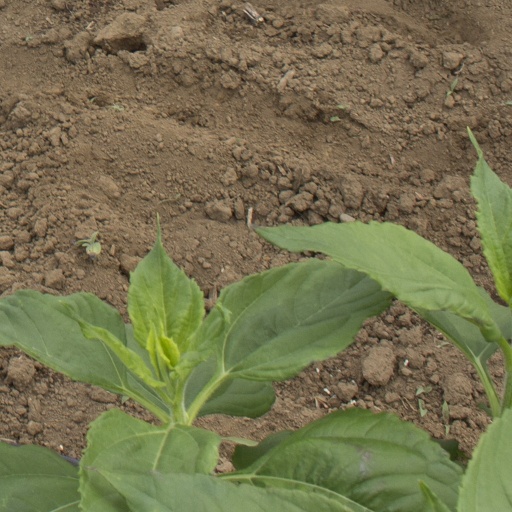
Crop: Jerusalem artichoke